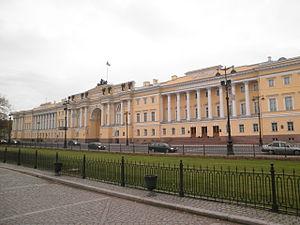
Dans les Églises orthodoxes, le Saint-Synode — ou « concile » permanent — est l’institution collégiale au sommet de la hiérarchie religieuse.